Witching & Bitching

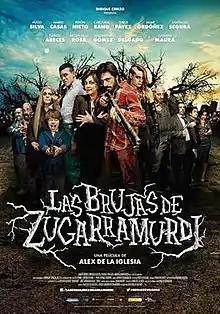
Teaser poster

Witching & Bitching is a 2013 Spanish comedy horror film directed and co-written by Álex de la Iglesia. It stars Hugo Silva, Mario Casas, and Carmen Maura. It won the most awards at the 28th Goya Awards with eight wins out of ten nominations, primarily in technical categories.